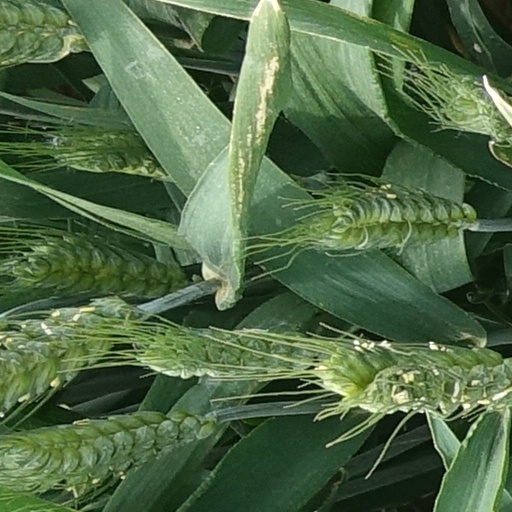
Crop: wheat